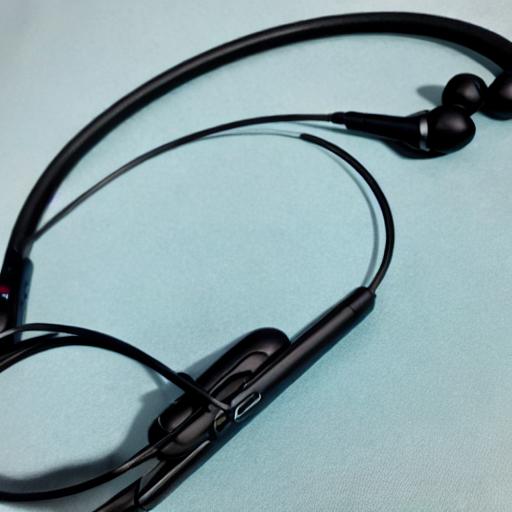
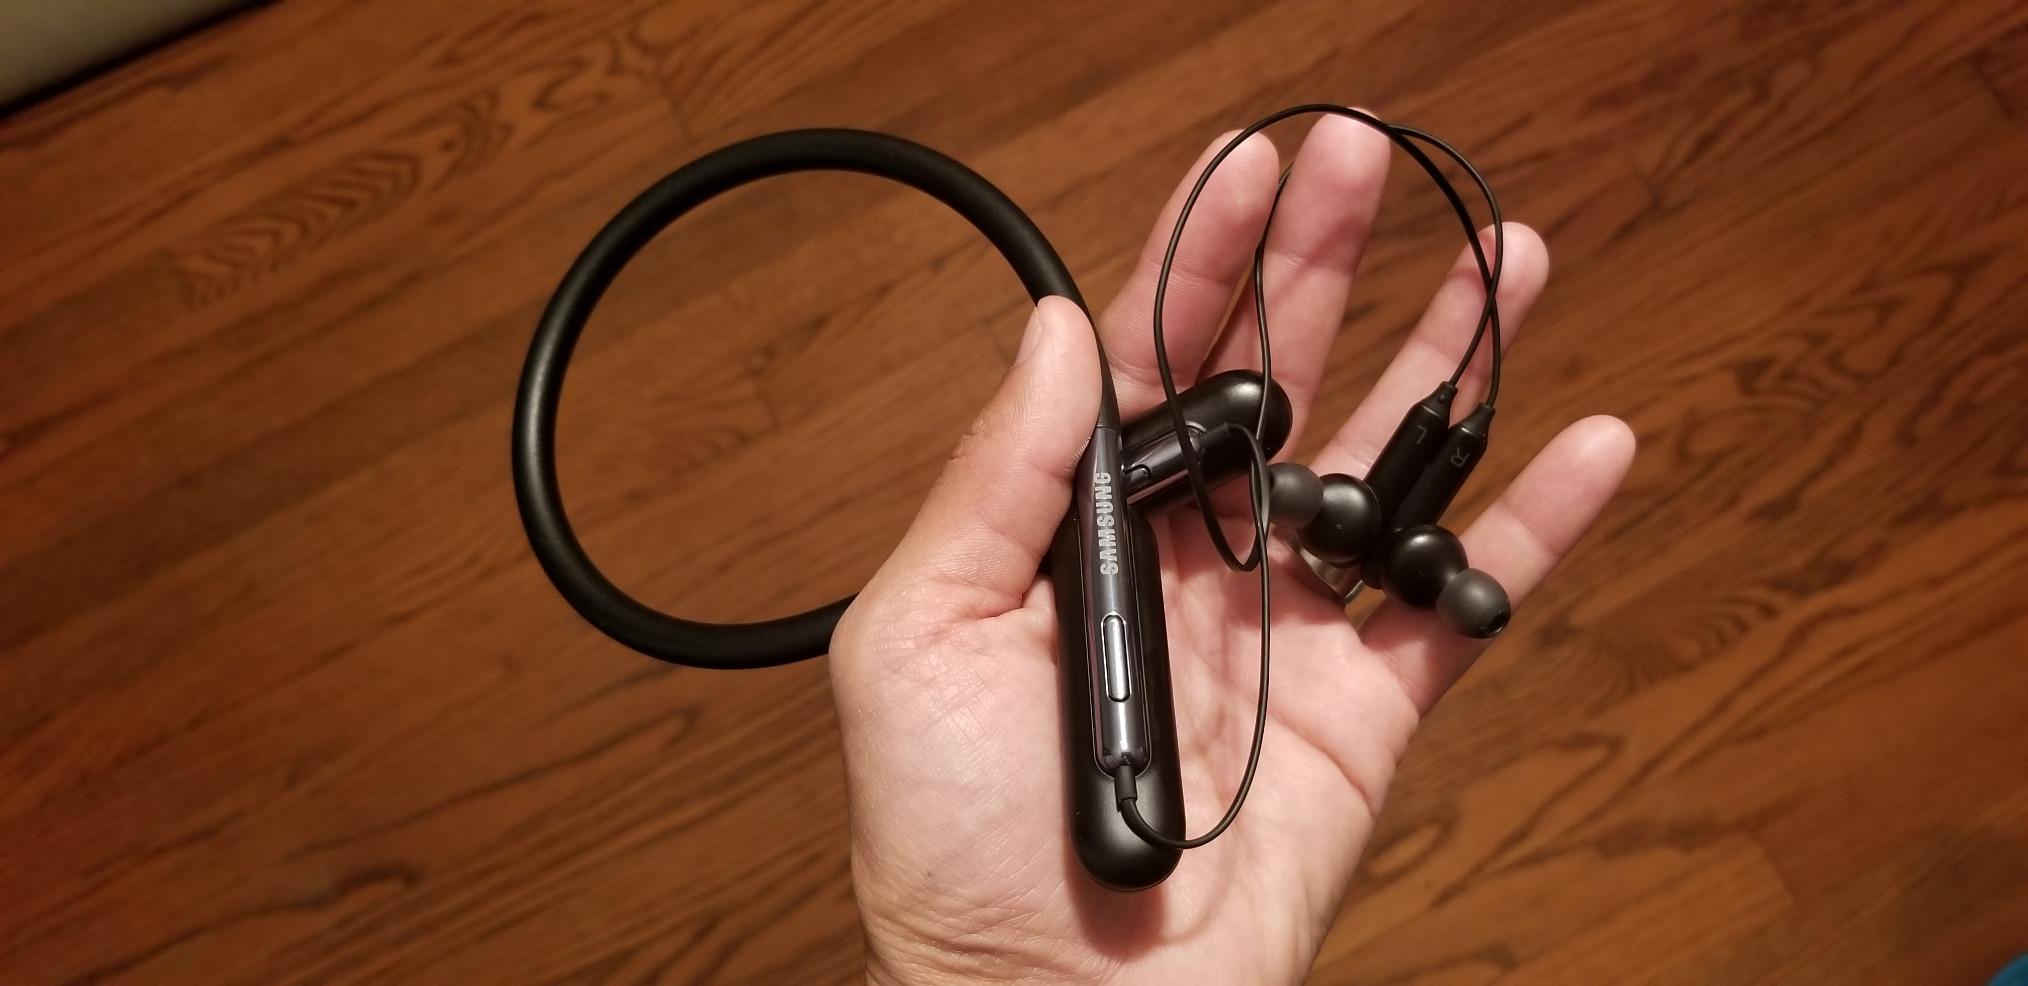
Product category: headphones
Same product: no